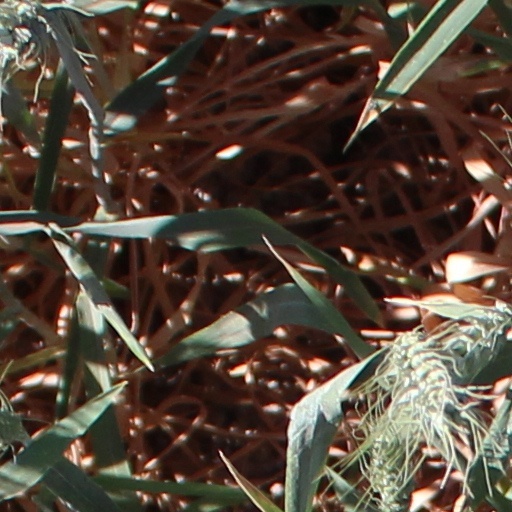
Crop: wheat